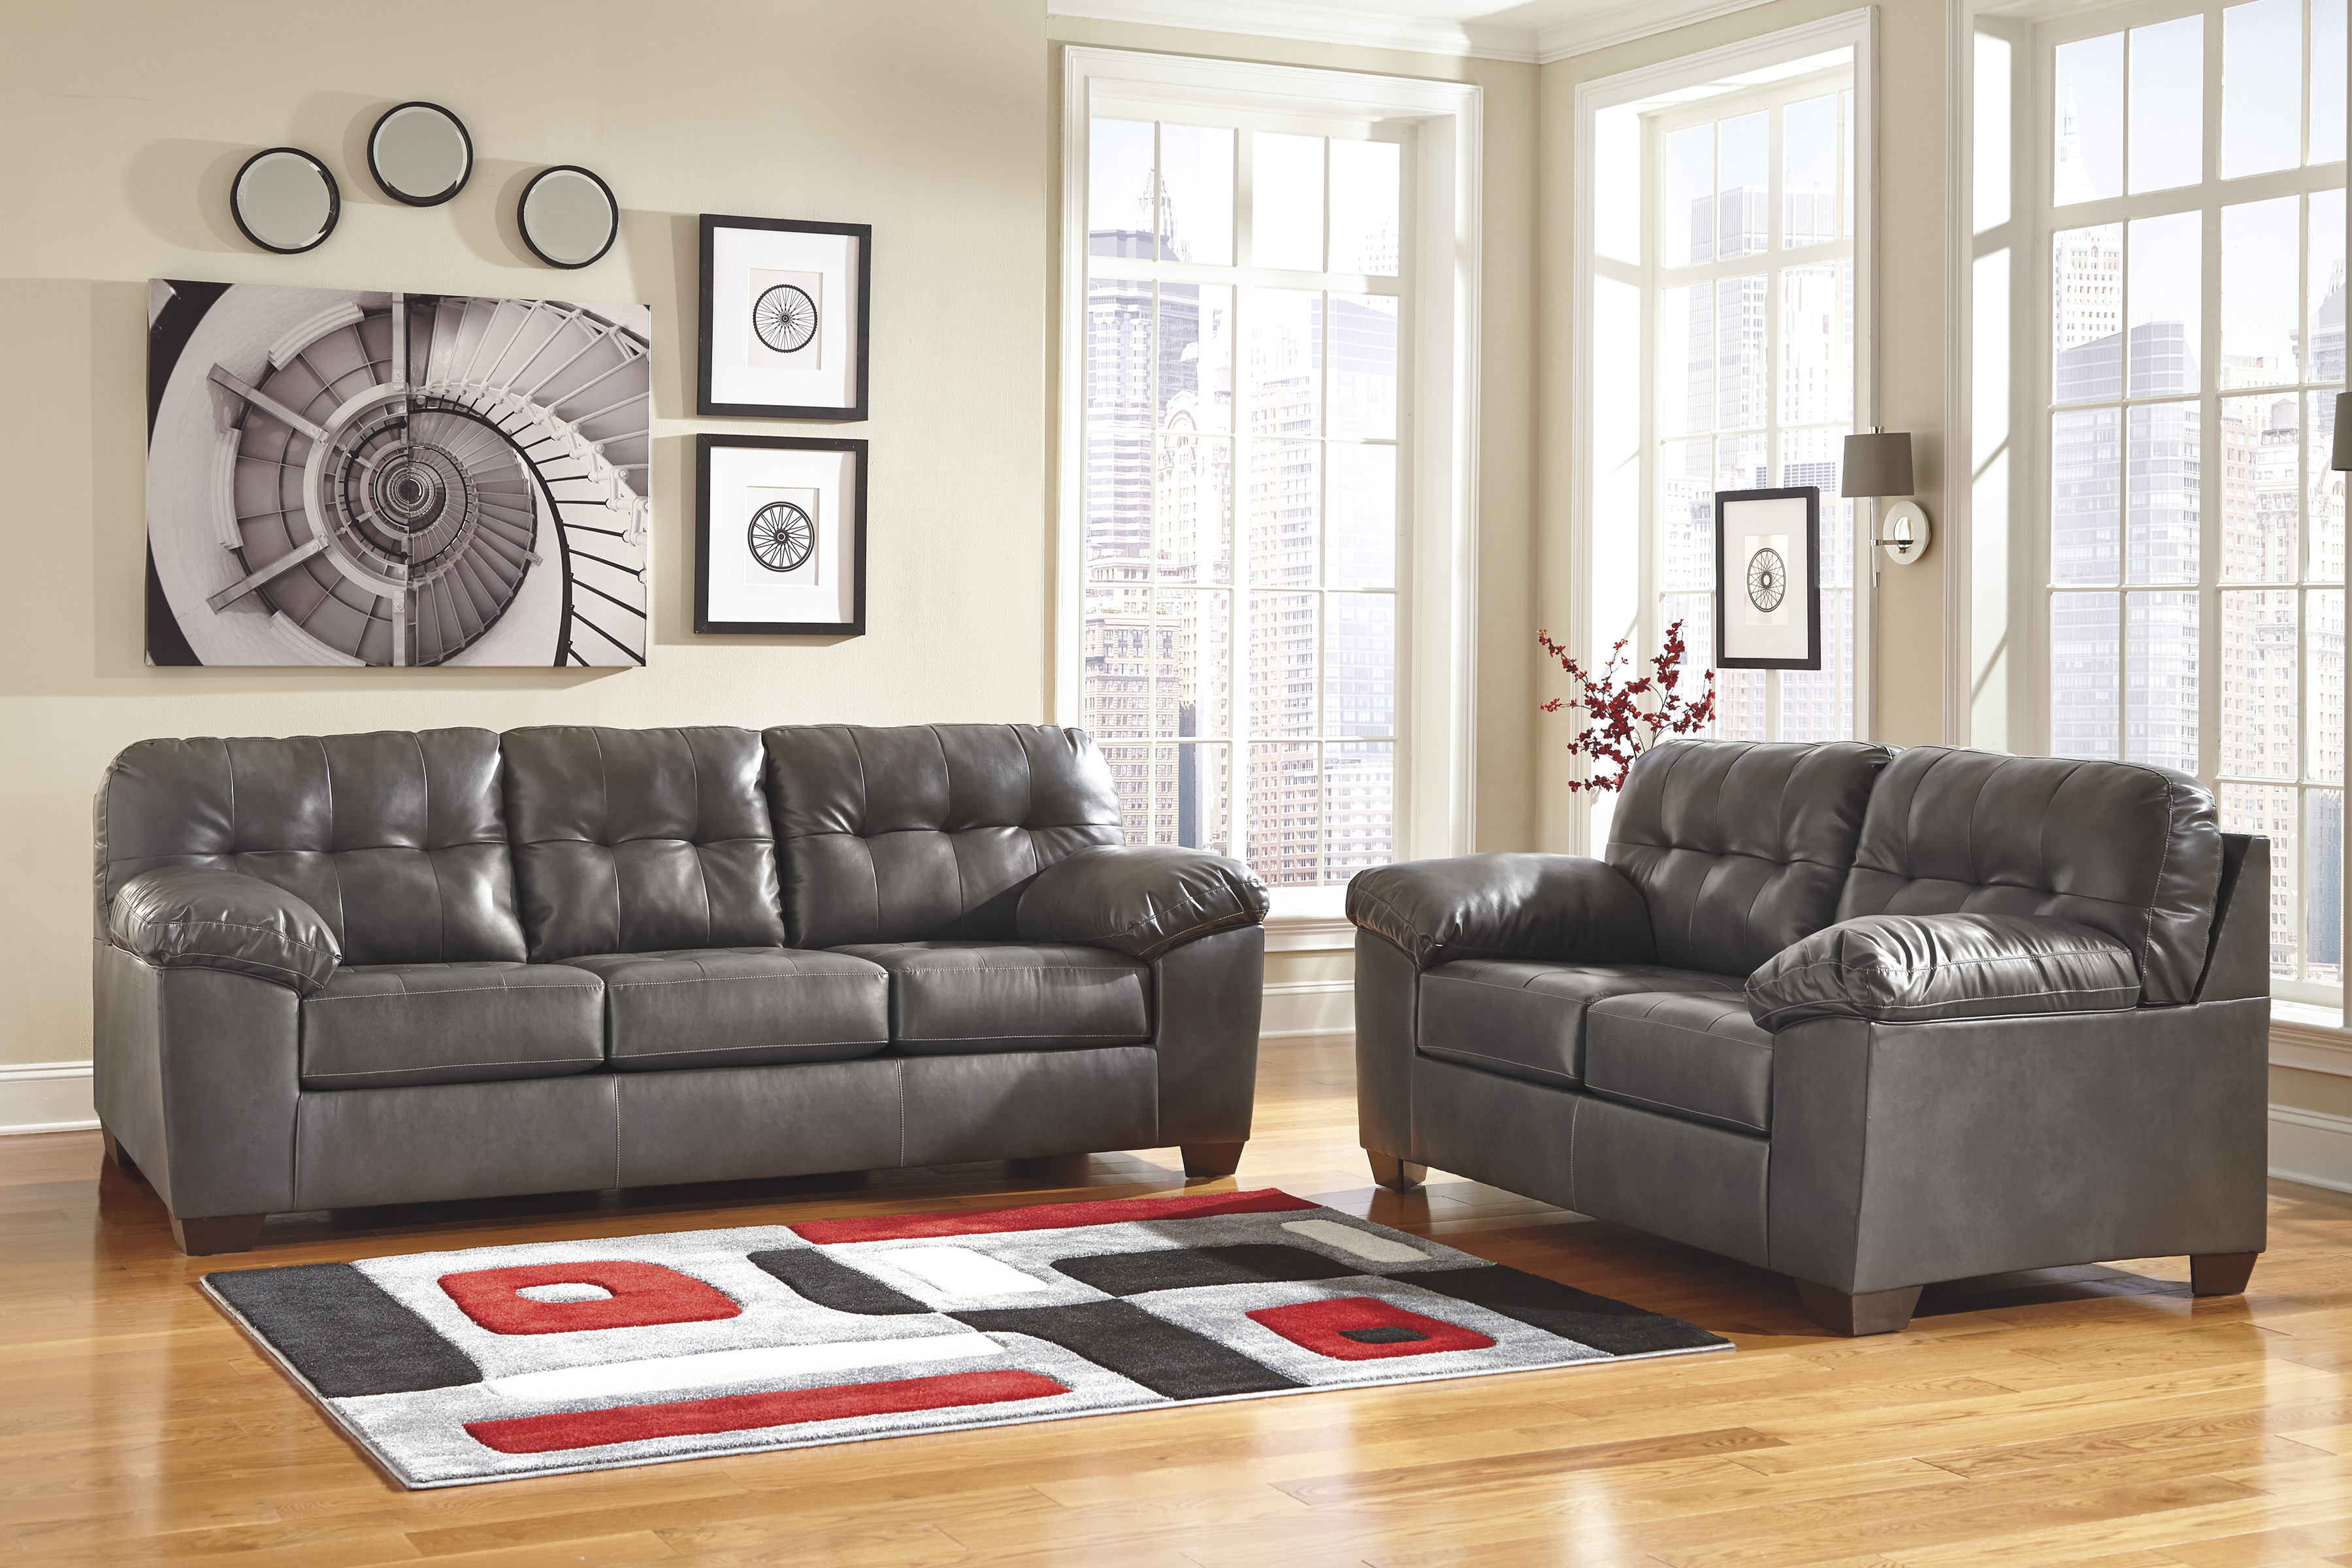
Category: sofa